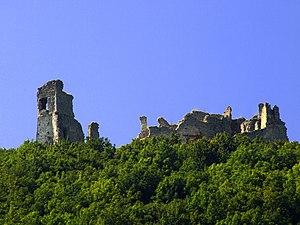
Humenné - Hrad Brekov This medium shows the protected monument with the number 702-113/0 in the Slovak Republic.
Humenné est le centre de la division administrative du même nom, dans la région de Prešov en Slovaquie.
Brekov est un village de Slovaquie situé dans la région de Prešov.